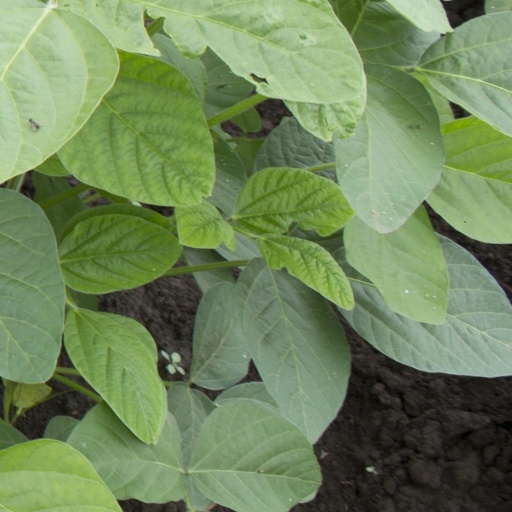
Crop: soybean